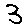
Label: 3